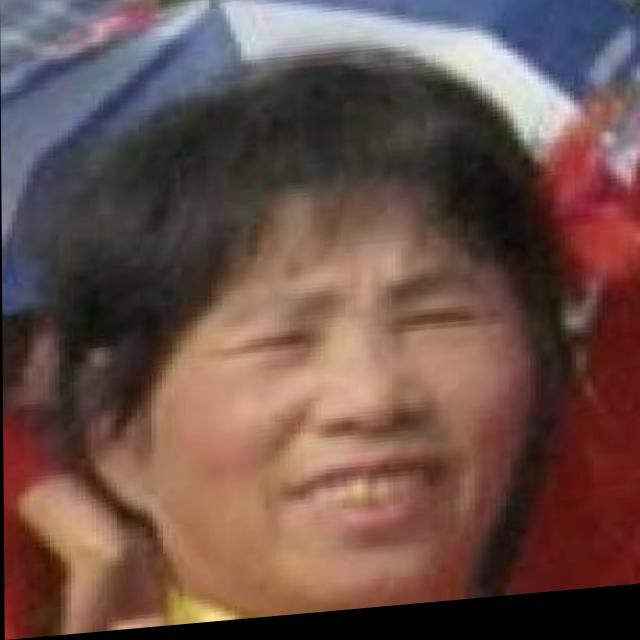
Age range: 65+